Jim Breuer

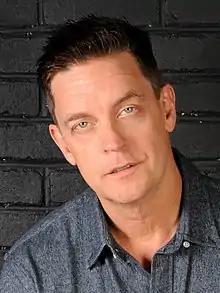
Breuer in 2017

James Breuer (born June 21, 1967) is an American stand-up comedian, and actor. He was a cast member on "Saturday Night Live" from 1995 to 1998 and starred in the film "Half Baked" (1998).